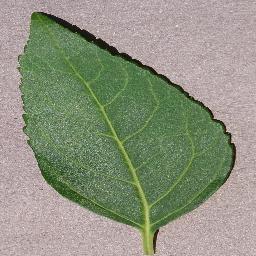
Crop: cherry
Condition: (including_sour)_healthy